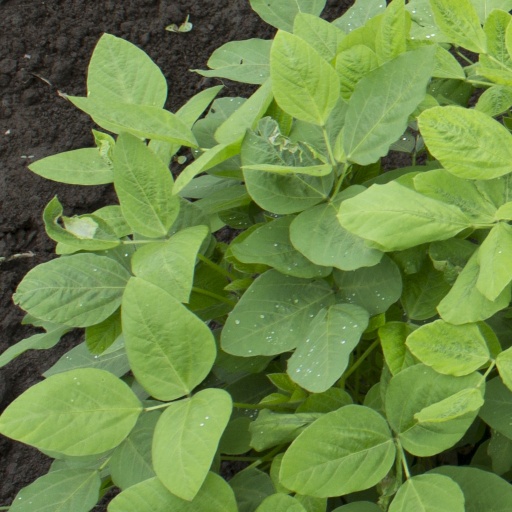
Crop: soybean